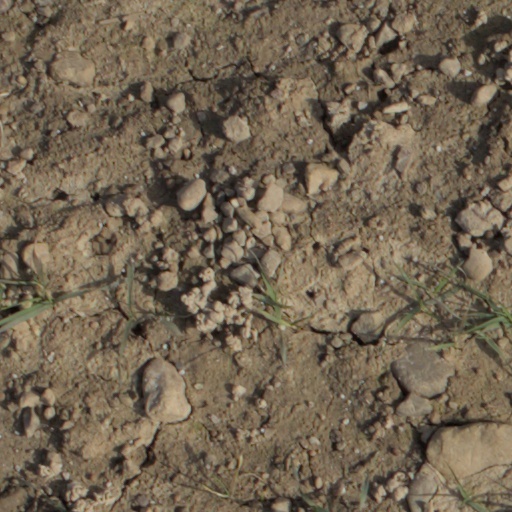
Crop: wheat